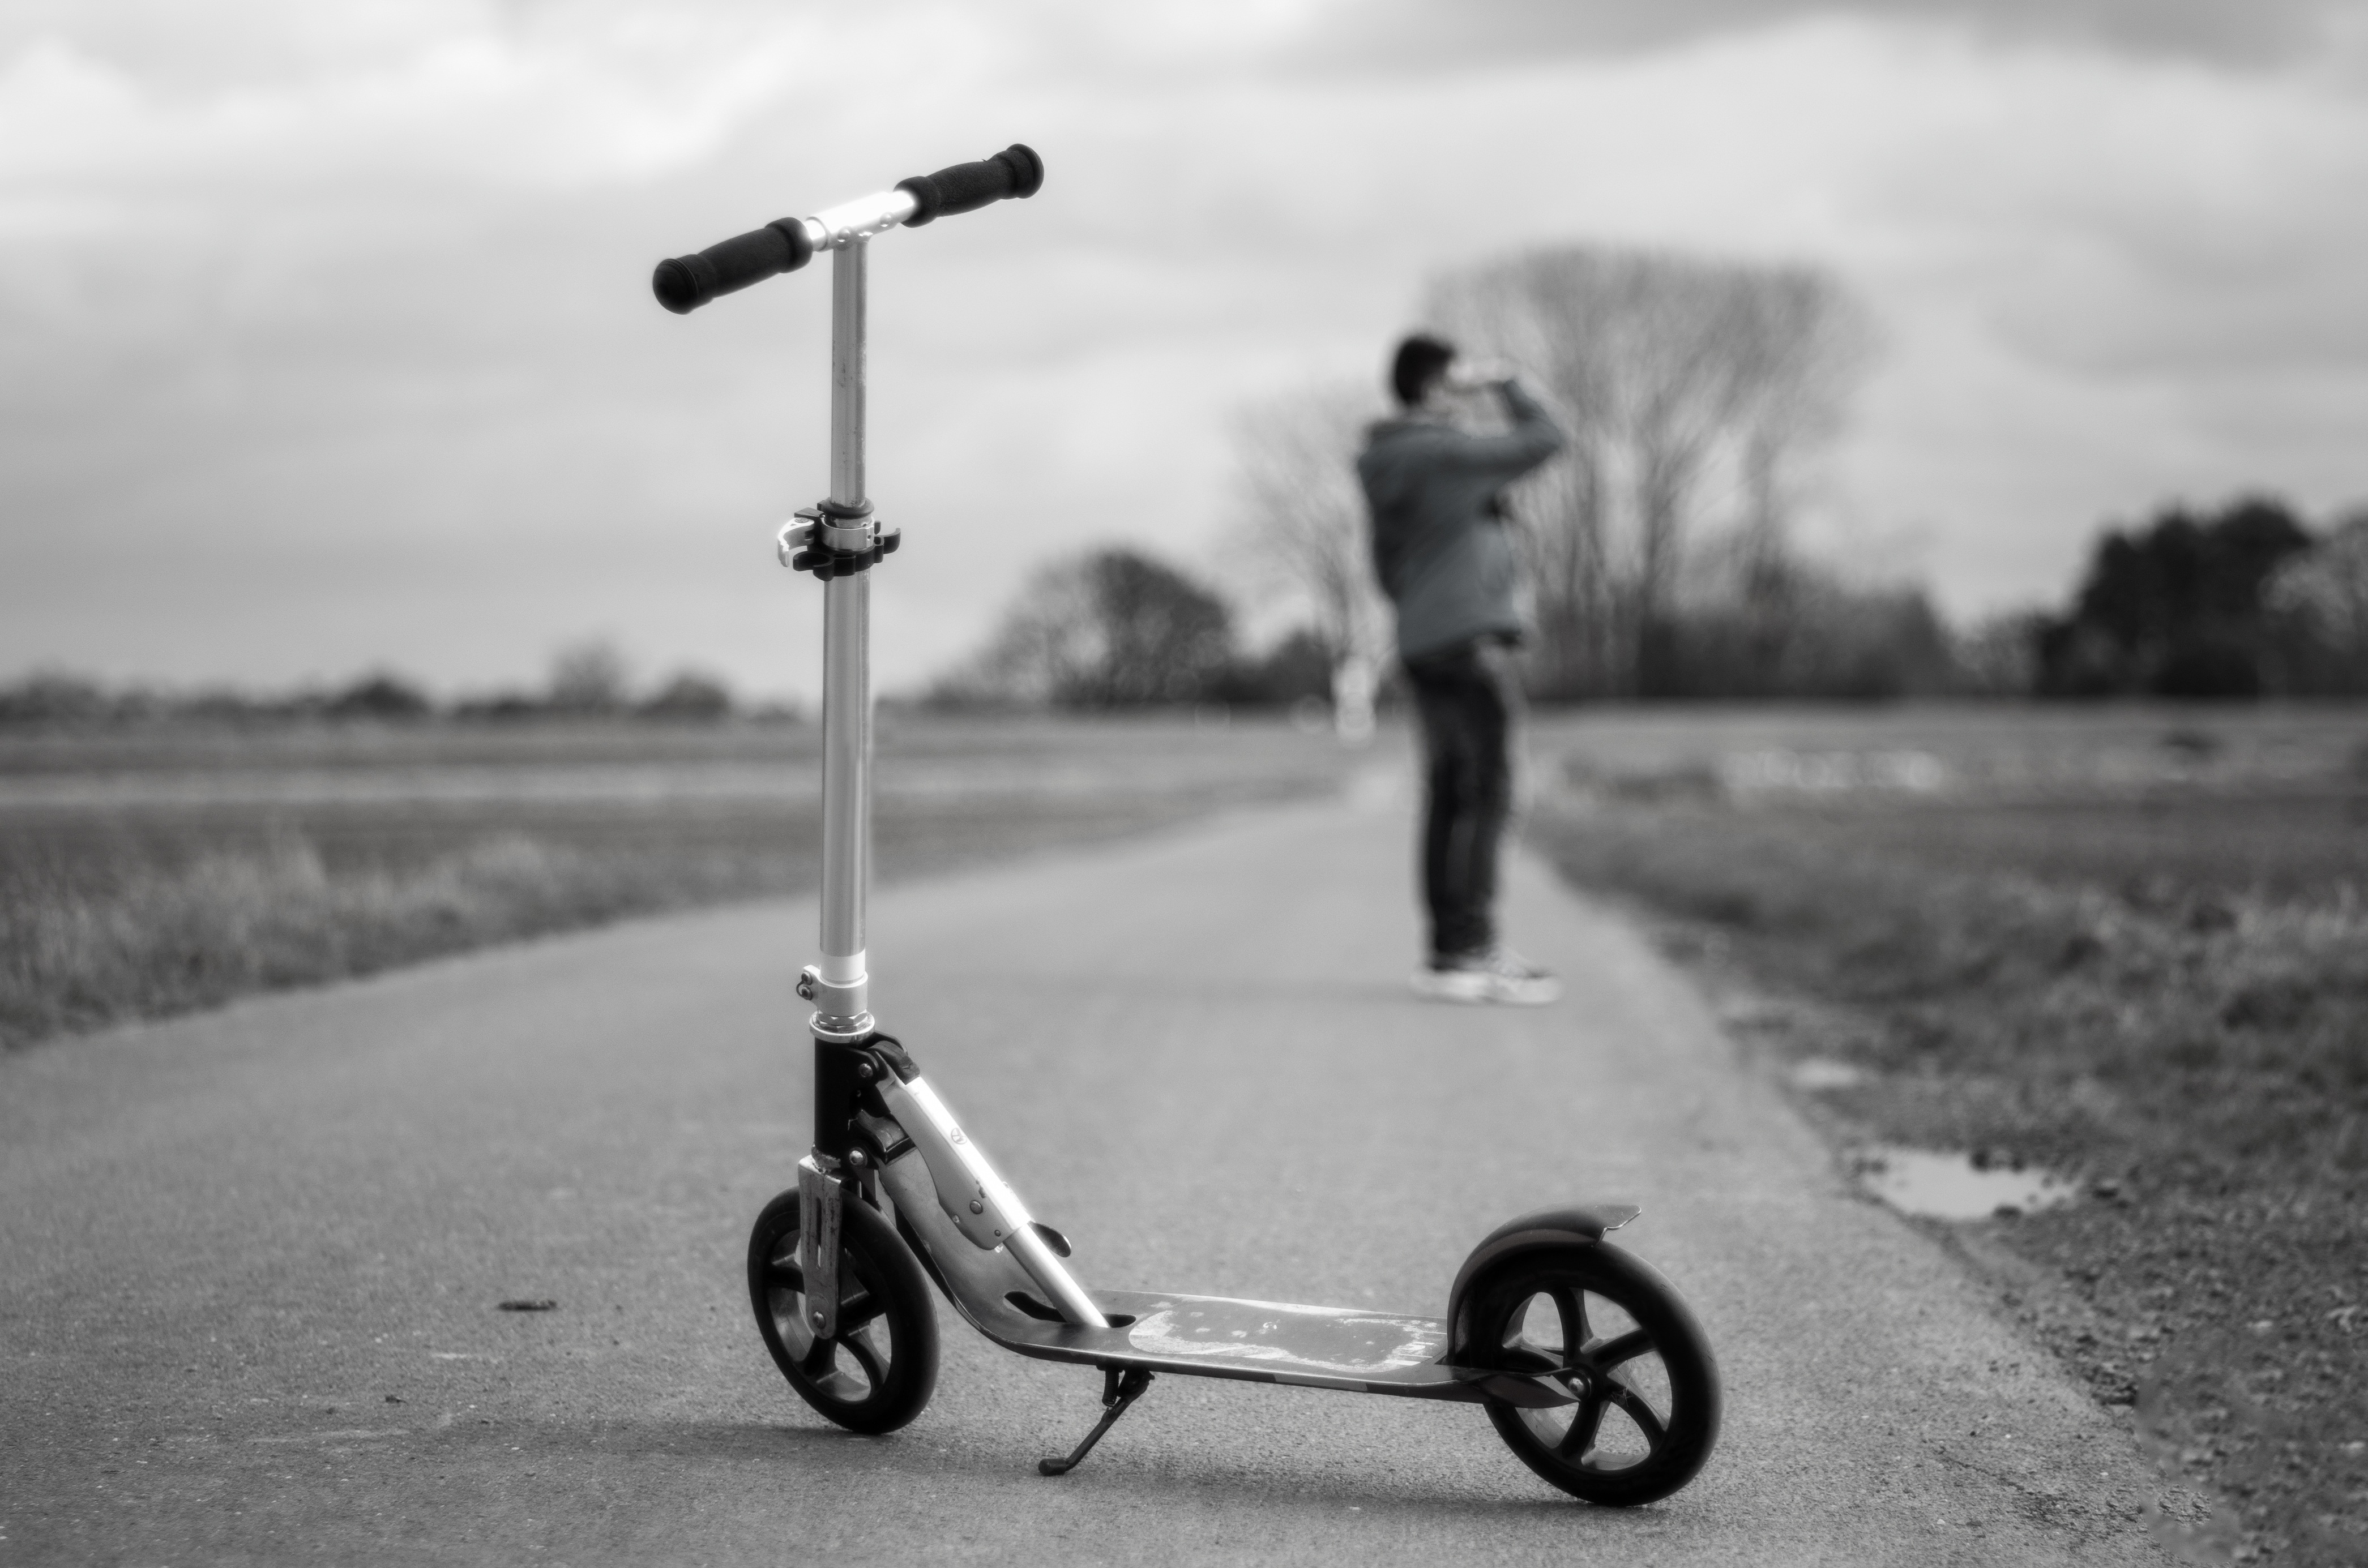
child, boy, landscape, roller, road, play, black and white, curious, distant, away